John Candy

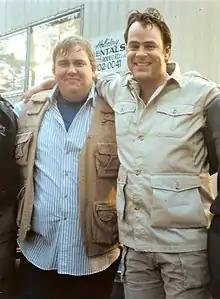
Candy with Dan Aykroyd in 1987

In 1987, Candy co-starred in "Planes, Trains & Automobiles" with Steve Martin, written and directed by John Hughes. The film had positive reviews. The film grossed $49,530,280 at the US box office. He appeared in a cameo role in Hughes's "She's Having a Baby" (1988) and then starred in a film written by Hughes, "The Great Outdoors" (1988) which co-starred Aykroyd.